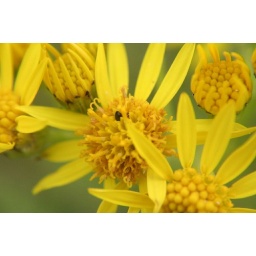
Some pretty little yellow flowers in the Derwent Country Park